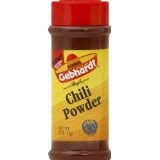
Item Name: Gebhardt CHILI POWDER 3oz (85g)
Product Description: 1
Value: 3.0
Unit: Ounce

Price: 8.88